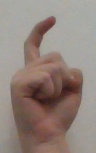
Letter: ra